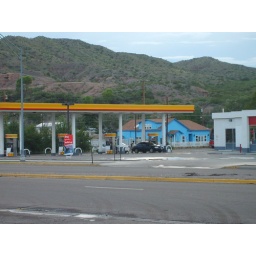
Extremely blue house in the town of Truth or Consequences, New Mexico. Taken July 26th, 2008.